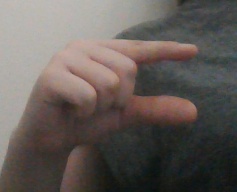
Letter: dal